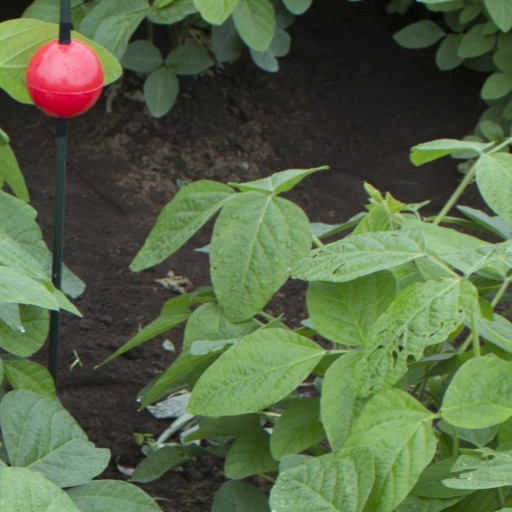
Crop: soybean